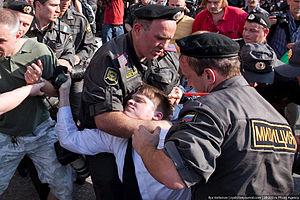
Stratégie-31 est une série de protestations civiles en Russie pour le droit de la liberté de réunion garantie par l'article 31 de la Constitution de la Fédération de Russie. Depuis le 31 juillet 2009, les protestations ont lieu à Moscou sur la place Triumfalnaya à 18h chaque 31 du mois qui a 31 jours.